David Allen Green

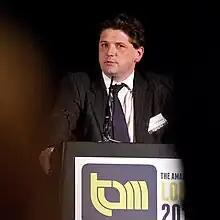
David Allen Green in 2010

David Allen Green (born 28 March 1971; 'Allen' is his second forename) is an English lawyer and writer. He is the former legal correspondent for the "New Statesman"; writes about law and policy for the "Financial Times"; and has previously blogged using the pseudonym Jack of Kent.